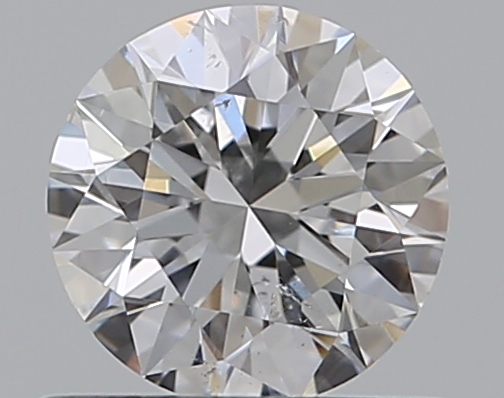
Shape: round
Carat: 0.5
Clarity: SI1
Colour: E
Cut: EX
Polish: EX
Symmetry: EX
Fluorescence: N
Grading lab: GIA
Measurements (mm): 5.07 x 5.1 x 3.16